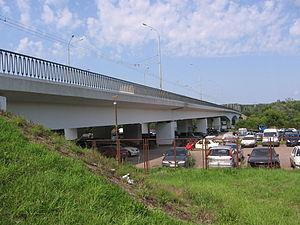
Le pont de Valakampiai ou pont de Valakupiai est un pont routier à poutres qui franchit le Néris, et relie la seniūnija de Žirmūnai à celle d'Antakalnis, à Vilnius, la capitale de la Lituanie. Le pont a été ouvert à la circulation en 1972. Il mesure 341,5 mètres de long et 21,0 mètres de large.